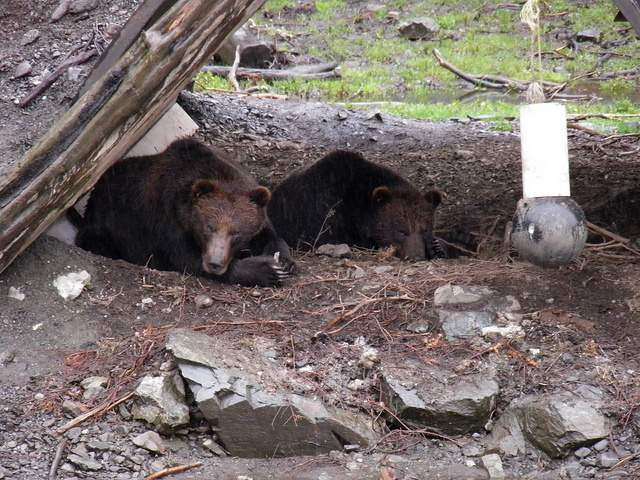
Two brown bears lay on the ground under a shelter.
Two bears laying on the ground in rocks and dirt.
Two bears sleeping on a dirt ground.
Two bears are resting under a rocky shelter.
A group of bears sitting and laying next to each other.